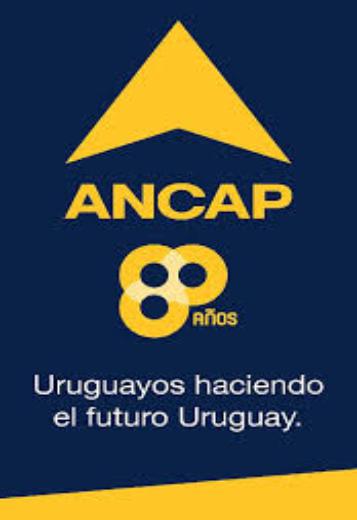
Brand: ANCAP-2
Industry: Transportation